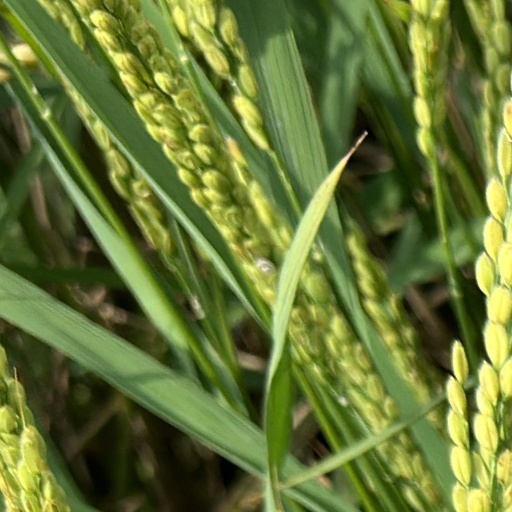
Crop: rice